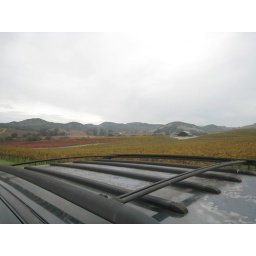
Nancy's house in Napa - Vineyards across the street